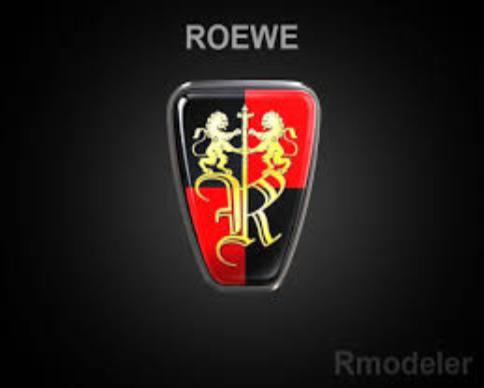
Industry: Transportation